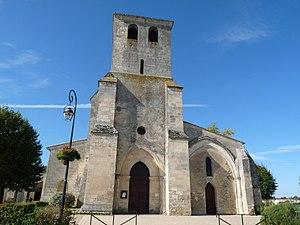
Eglise de Cézac, Gironde, France
Cézac est une commune du Sud-Ouest de la France, située dans le département de la Gironde, en région Nouvelle-Aquitaine.